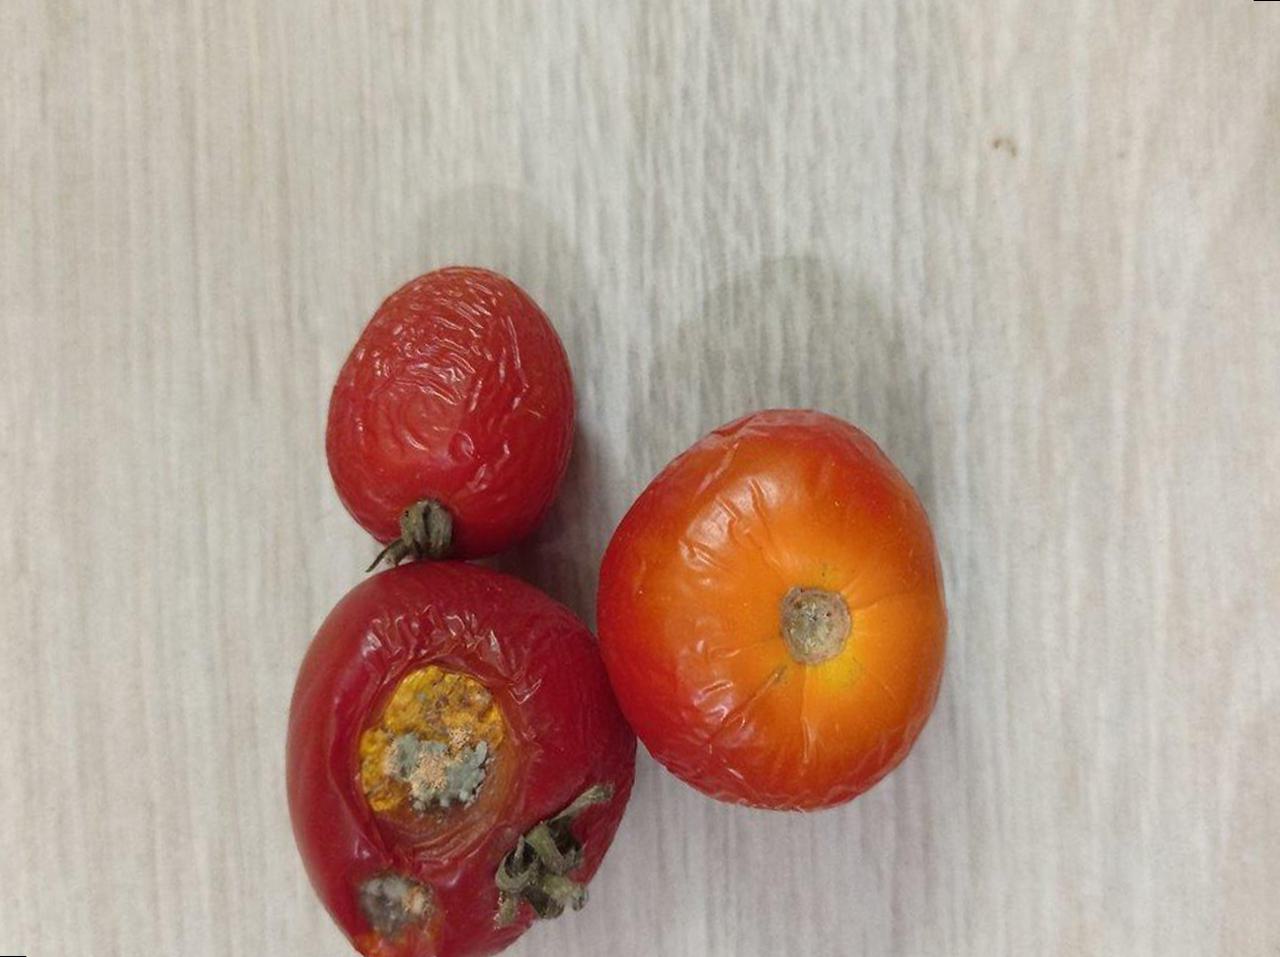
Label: Rotten